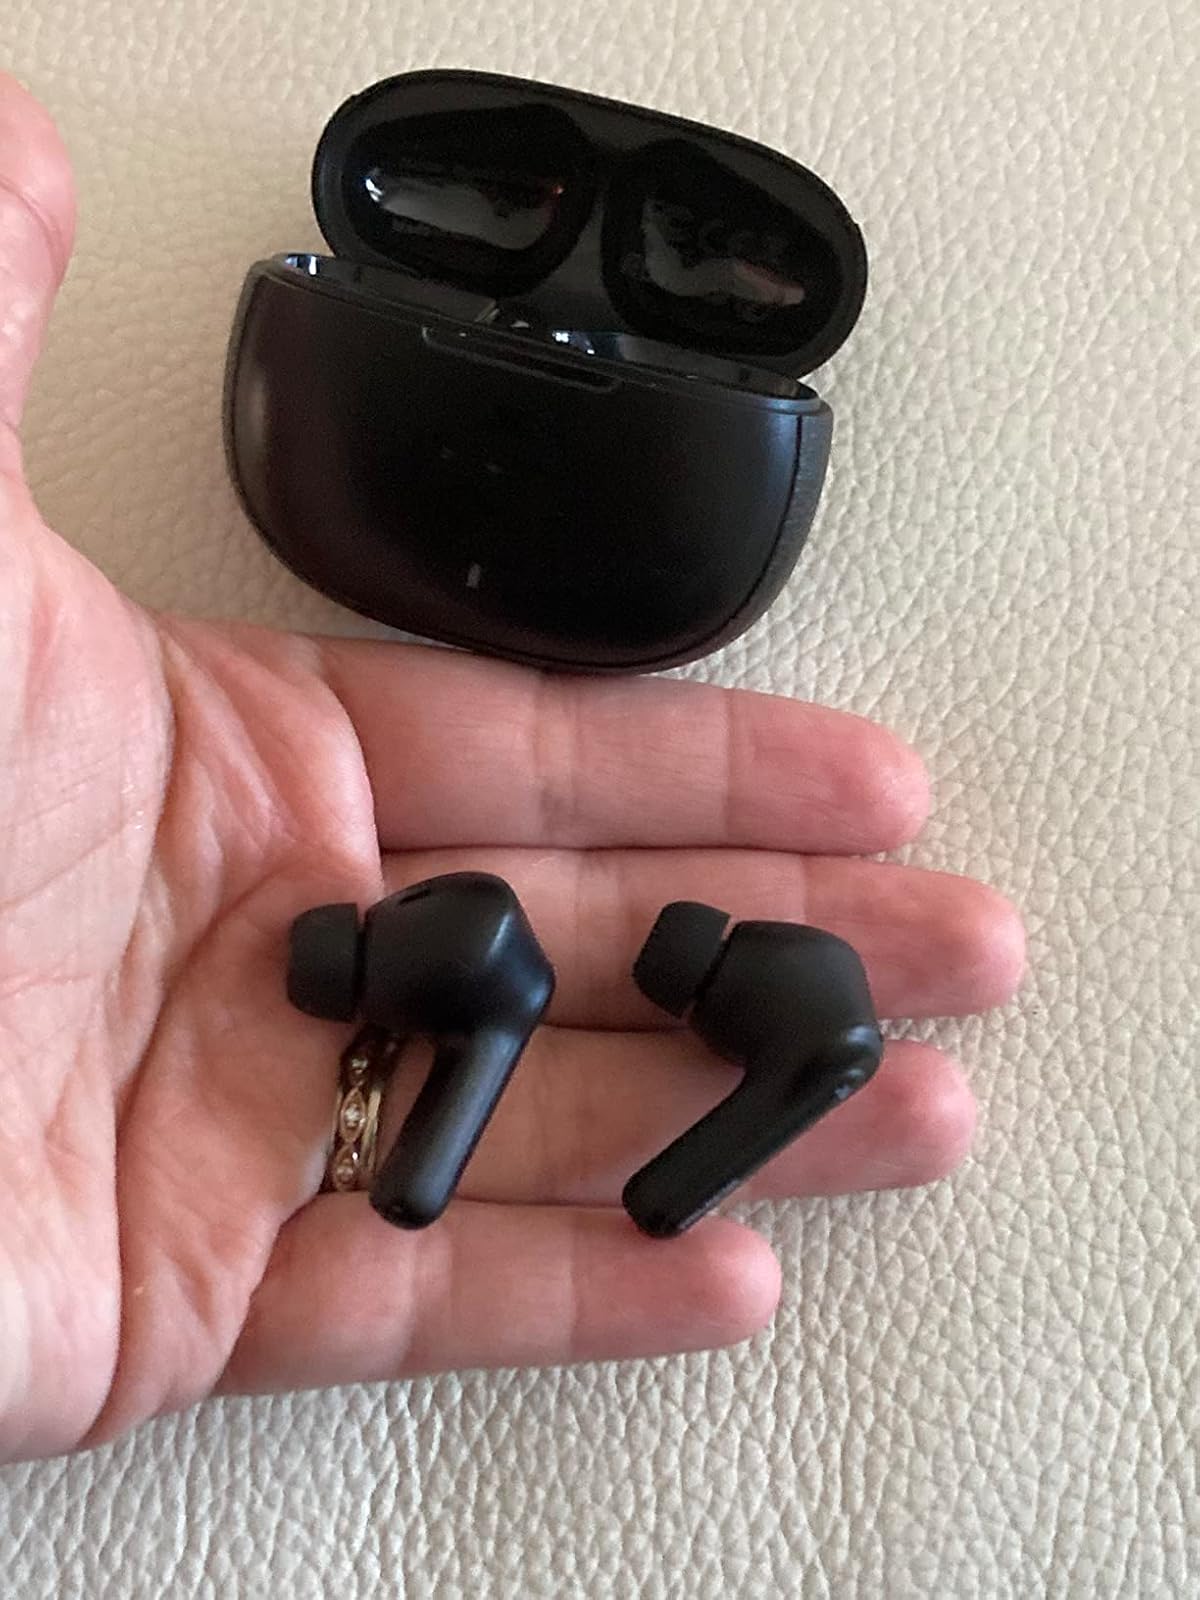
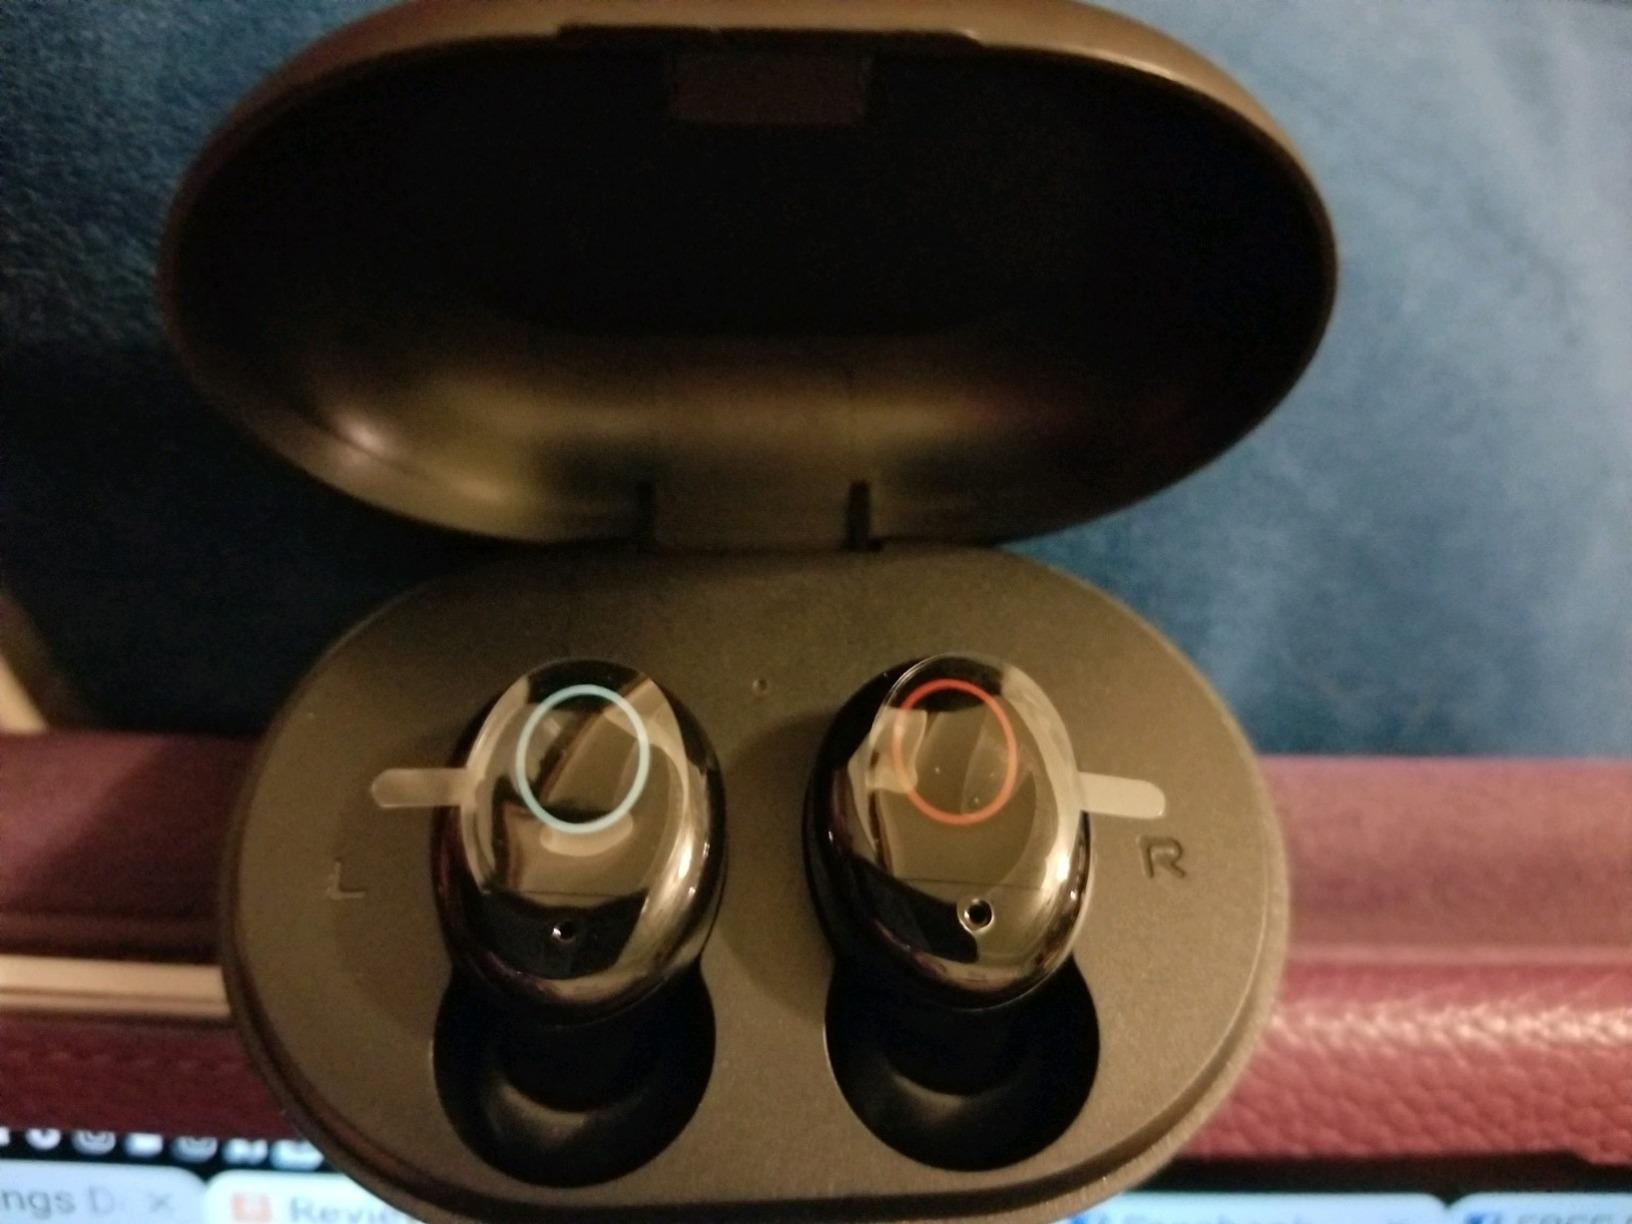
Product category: earbuds
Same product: no